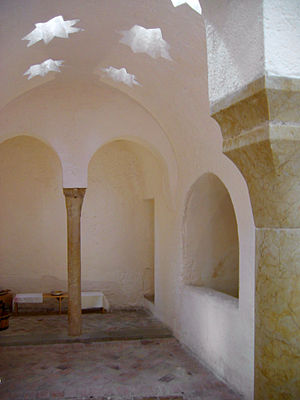
Tyrkisk bad
En hamam i Valencia.
Tyrkisk bad er den tyrkiske udgave af dampbad, sauna eller russisk bad kendetegnet ved et fokus på vand, i modsætning til omgivelser i damp.